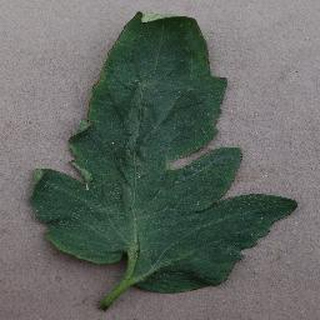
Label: tomato_bacterial_spot